Tabiteuea

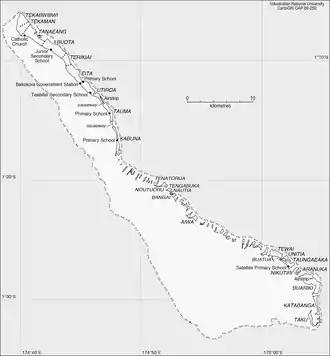
Map of Tabiteuea

There is a government high school, Tabiteuea North Senior Secondary School, also known as Teabike College. Located in Eita, it serves the entire island.